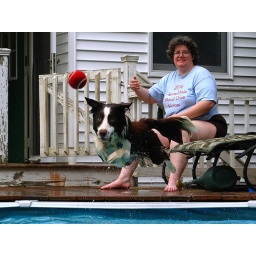
Oops, in trying to pump up the red ball, I accidentally turned Meg's face red too. Sorry Meg!